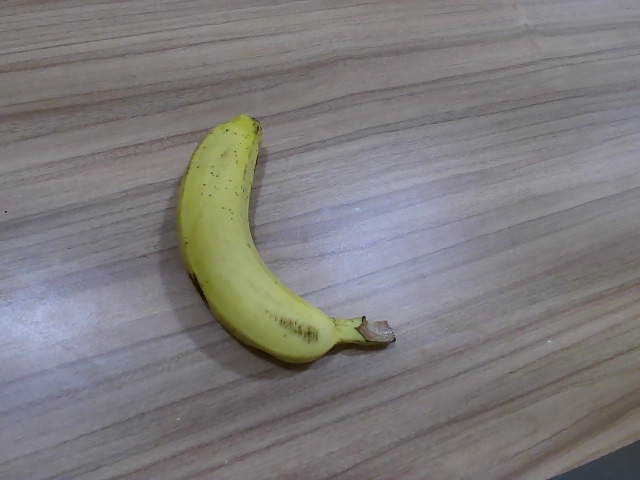
Label: Ripe_Banana